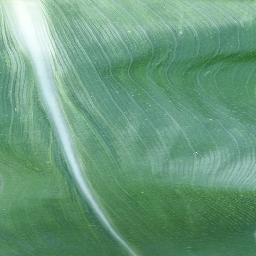
Label: Corn___healthy